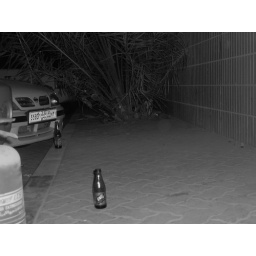
Empty bottle below my building around 3 in the morning.... sandy sandy Abu Dhabi